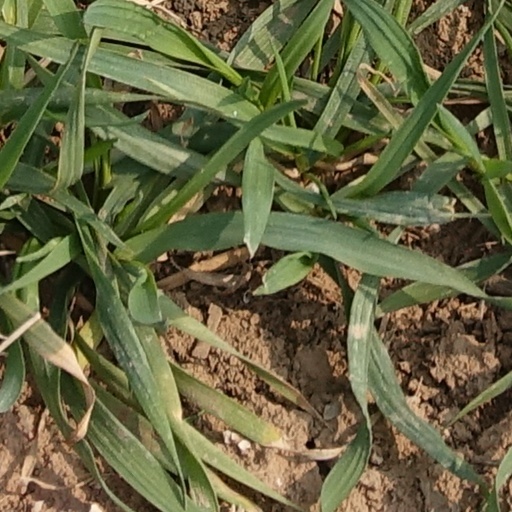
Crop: wheat